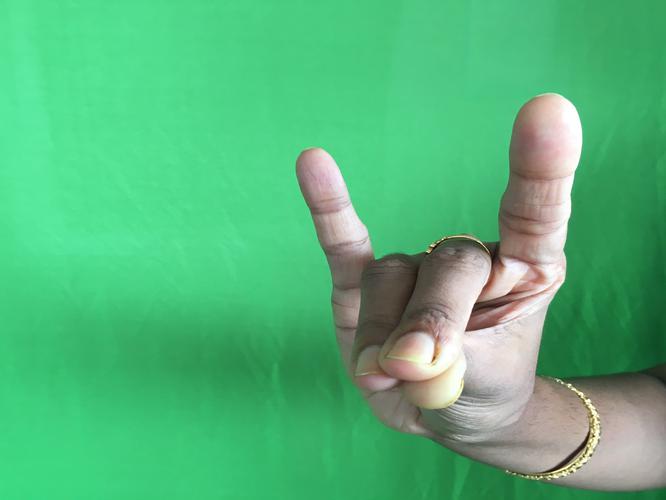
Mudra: Simhamukham
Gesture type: single_hand